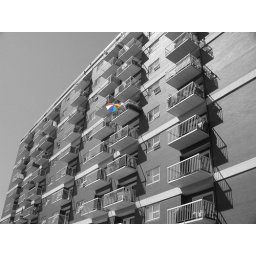
Colour in a black and white world